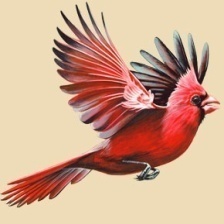
Species: NORTHERN CARDINAL
Scientific name: CARDINALIS CARDINALIS